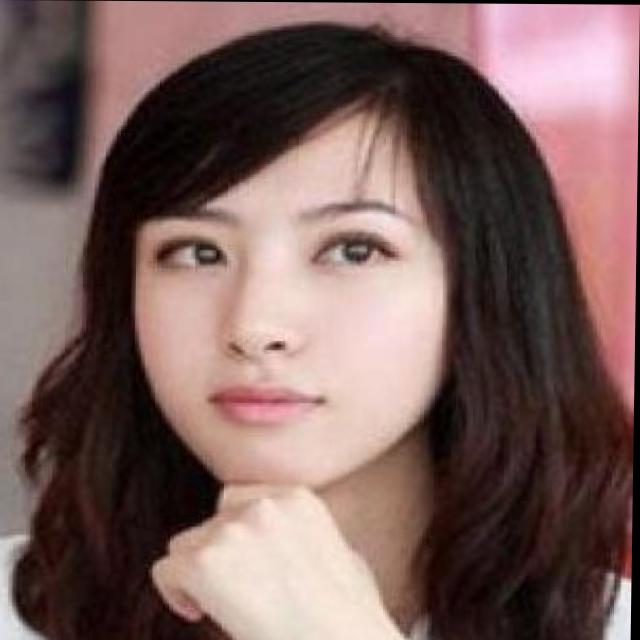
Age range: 21-44